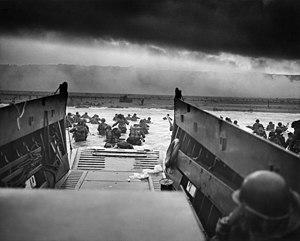
Un Landing Craft Vehicle &amp